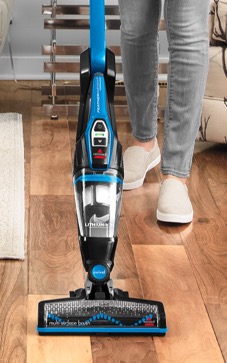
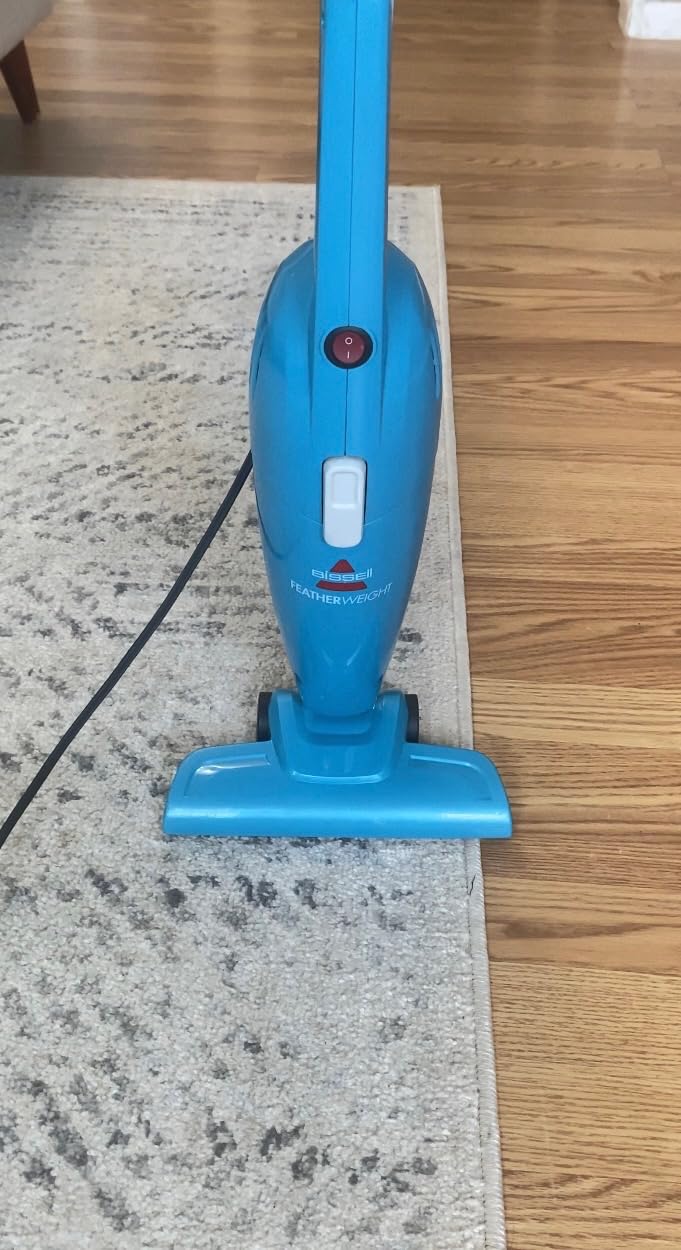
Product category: items_vacuum
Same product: no